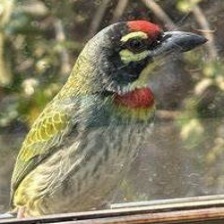
Species: COPPERSMITH BARBET
Scientific name: MEGALAIMA HAEMACEPHALA